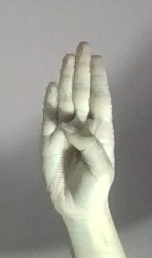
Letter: kaaf